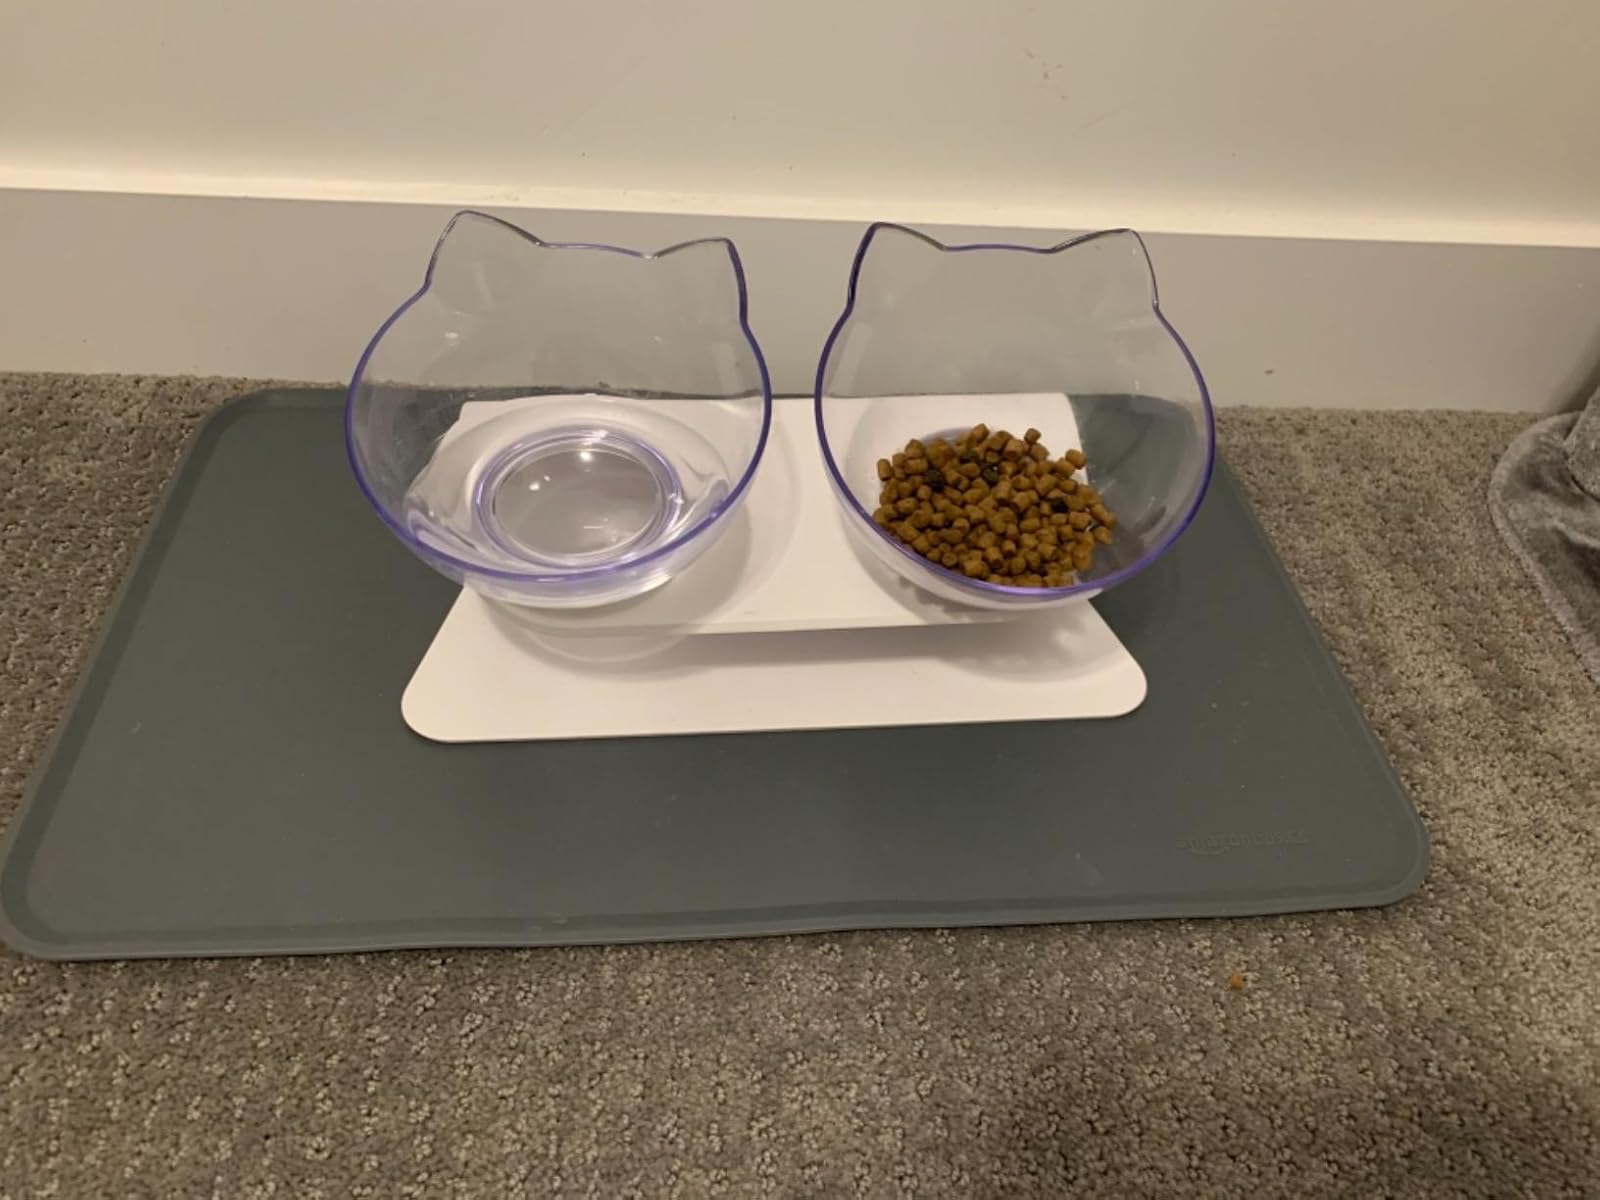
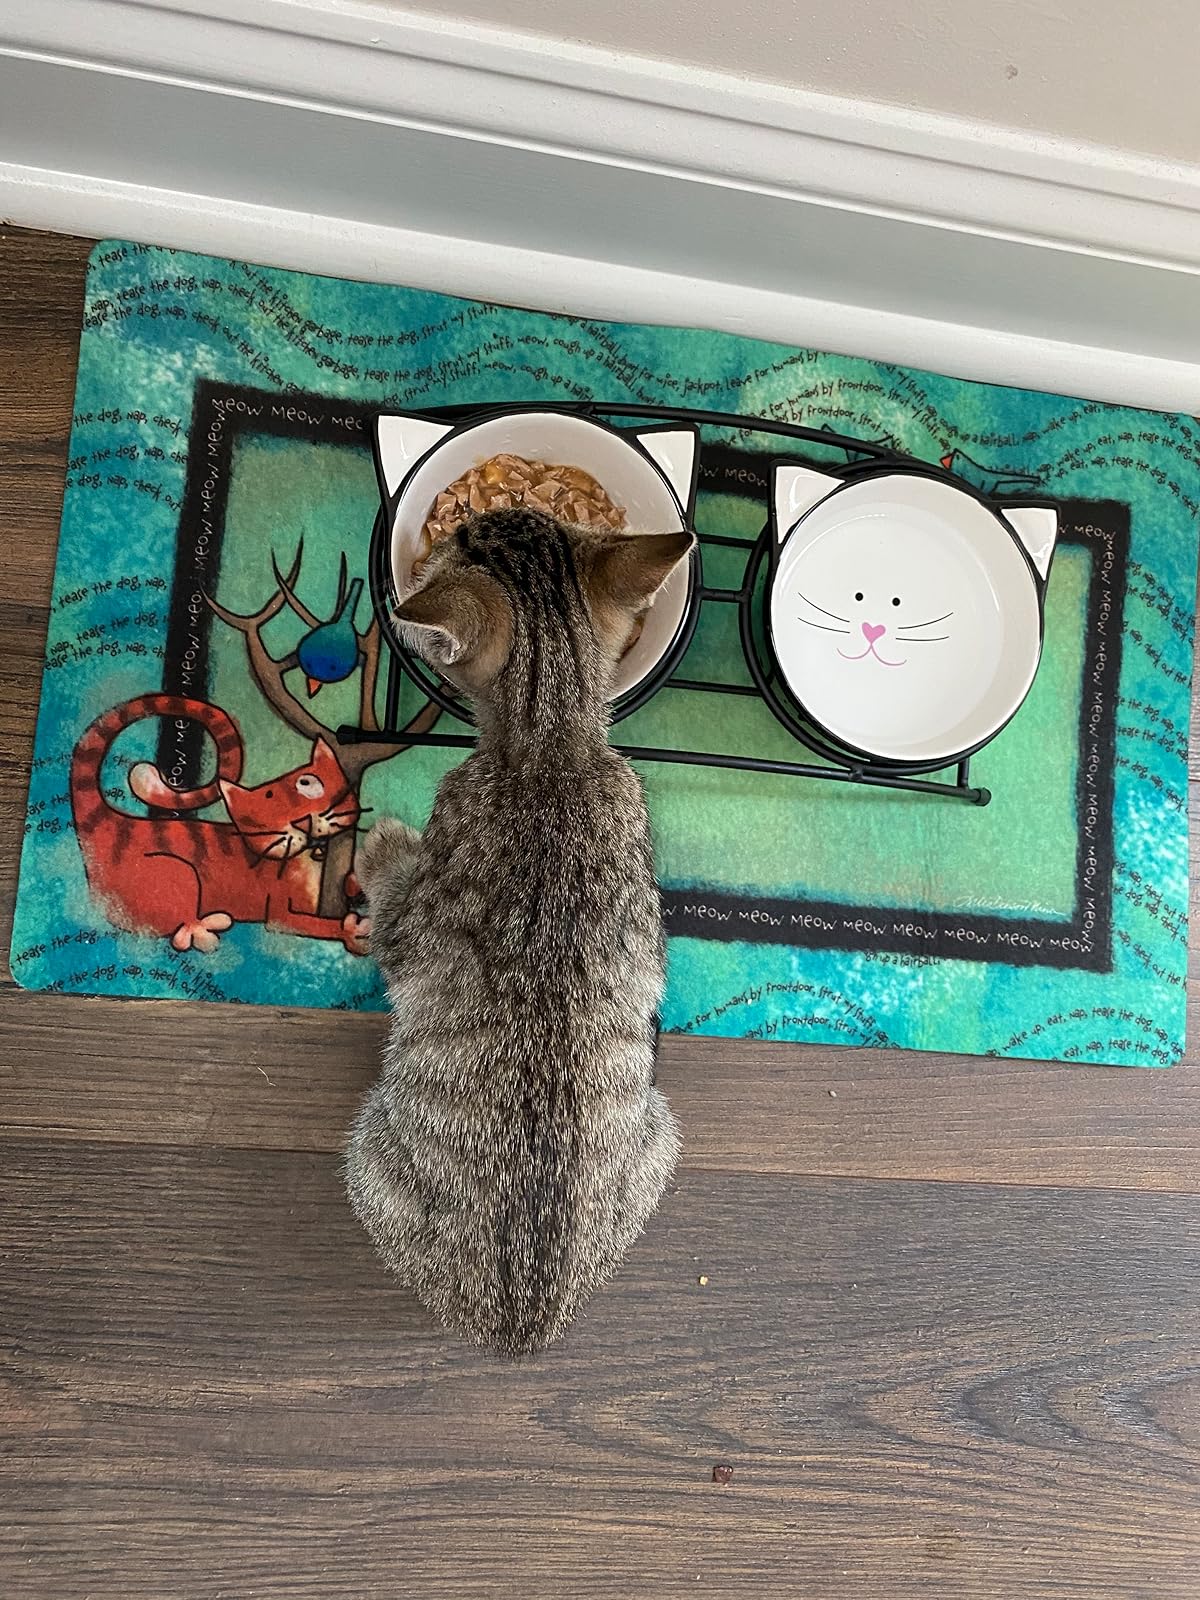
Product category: items_bowl
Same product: no